Battle of Tampere

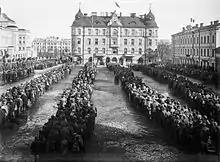
Captured Reds in the Central Square

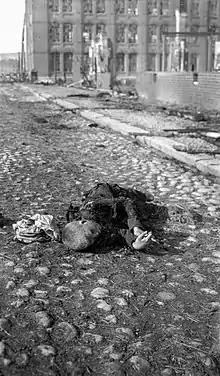
The body of a young boy on Suvantokatu near the intersection of Aleksanterinkatu after battle.

The true number of casualties is unclear. The number of killed Whites is usually estimated at 600–820 and the Reds at 600–1,000. A thousand Reds and 200 Russians were also executed after the battle. According to some sources, a mass grave in the Kalevankangas Cemetery contains 2,751 Reds of which 1,208 were killed in action. The War Victims of Finland 1914–1922 database knows the names of 824 Whites, 1,087 Reds and 67 are unknown or neutral.